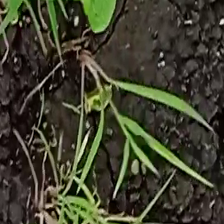
Weed species: Digitaria_SP_(Digitaria Sanguinalis )